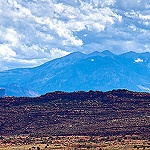
Scene: Outdoor